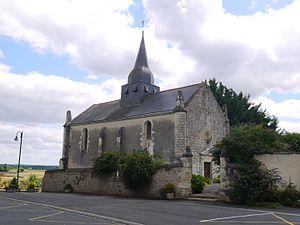
L'église.
La liste des églises de Maine-et-Loire recense de la manière la plus complète possible les églises, cathédrale et basiliques situées dans le département français de Maine-et-Loire.
Montfort est une ancienne commune française située dans le département de Maine-et-Loire, en région Pays de la Loire. Depuis le 30 décembre 2016, la commune forme avec Brigné, de Concourson-sur-Layon, de Doué-la-Fontaine, de Forges, de Meigné, de Saint-Georges-sur-Layon et des Verchers-sur-Layon, la commune nouvelle de Doué-en-Anjou.